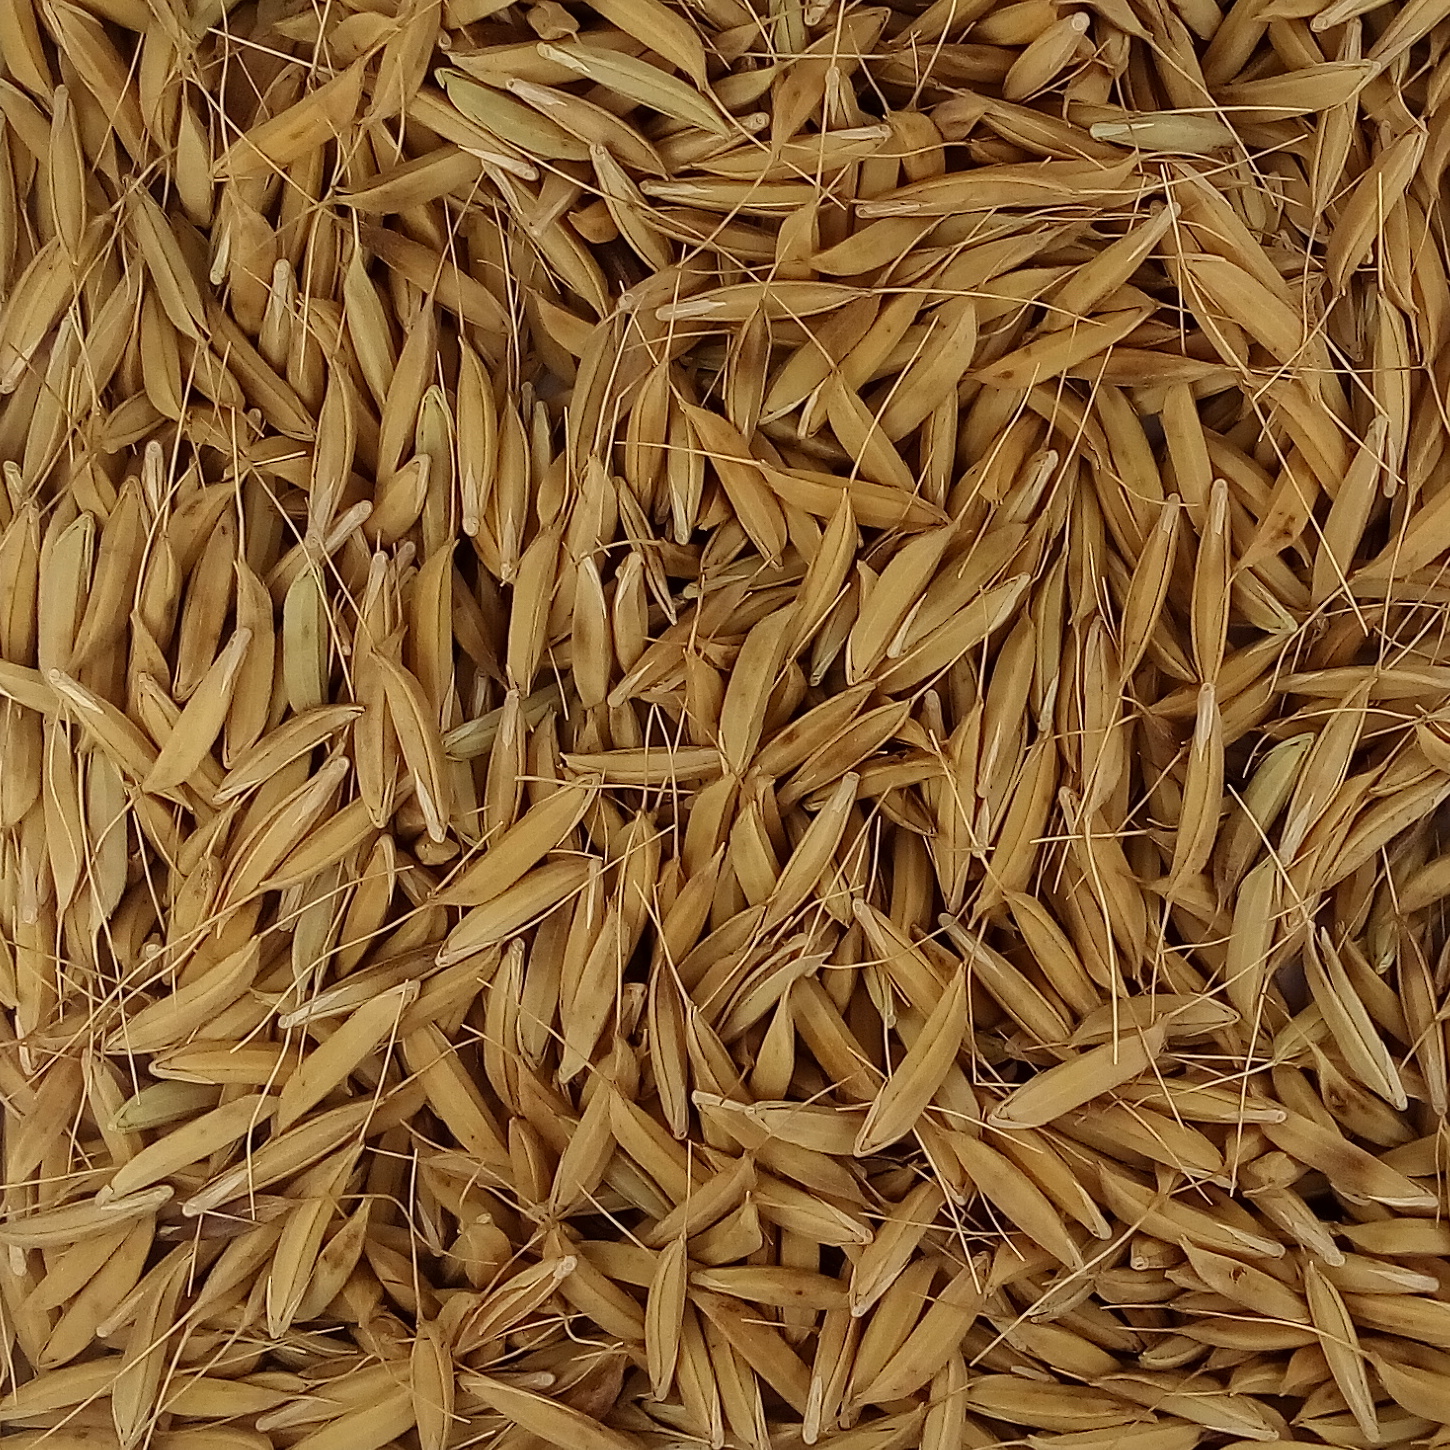
Rice seed variety: CSR_30